Sergio Busquets

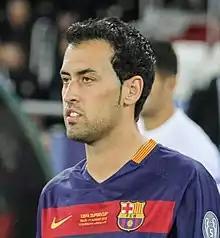
Busquets during the 2015 UEFA Super Cup against Sevilla

Busquets started on 6 June in the 2015 Champions League final, as the team won their fifth accolade in the competition by beating Juventus 3–1 at Berlin's Olympiastadion. This made Barcelona the first club in history to win the treble of domestic league, domestic cup and European Cup twice, and Dani Alves, Busquets, Andrés Iniesta, Lionel Messi, Pedro, Gerard Piqué and Xavi the only players to achieve the same feat.